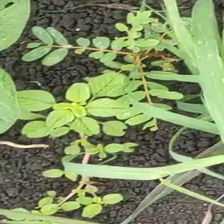
Weed species: Sicklepod_(Senna obtusifolia)